François Ruhlmann

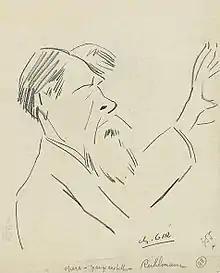

Born in Brussels, Ruhlmann was a pupil of Joseph Dupont in his native city. As a child he sang in the chorus at the Théâtre Royal de la Monnaie, and at 7 played the oboe in the orchestra.